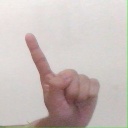
अक्षर: ए